90th Expeditionary Air Refueling Squadron

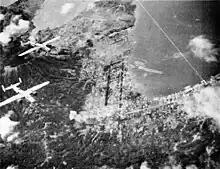
Rabaul under air attack by B-25s of ComAirSols

The 390th attacked Japanese airfields, personnel areas, gun positions, and shipping. Shipping attacks relied on what were referred to as "snooper" missions, armed reconnaissance sorties, flown at night, searching for Japanese shipping to attack. On 20 July, squadron participated in a successful attack on Japanese combatant ships "Mitchells of the 69th Squadron . . . on all night shipping alert [had left a Japanese] light cruiser burning and dead in the water . . . At 0720 eight Mitchells of the 390th Squadron found the cruiser damaged in the previous night's action creeping to friendly waters at a speed of 2 knots. Although sorely wounded, her defense was still vicious, pouring anti-aircraft fire from at least 30 stations. Feints at various quarters divided the fire and allowed individual planes to launch masthead attacks. Lieut. Schauffler ended the fray when one of his bombs exploded in the ship's magazine. Two minutes later she slipped into the depths, carrying with her at least 75% of her crew."